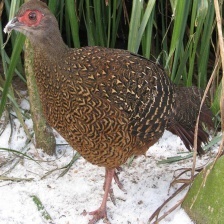
Species: SWINHOES PHEASANT
Scientific name: LOPHURA SWINHOII